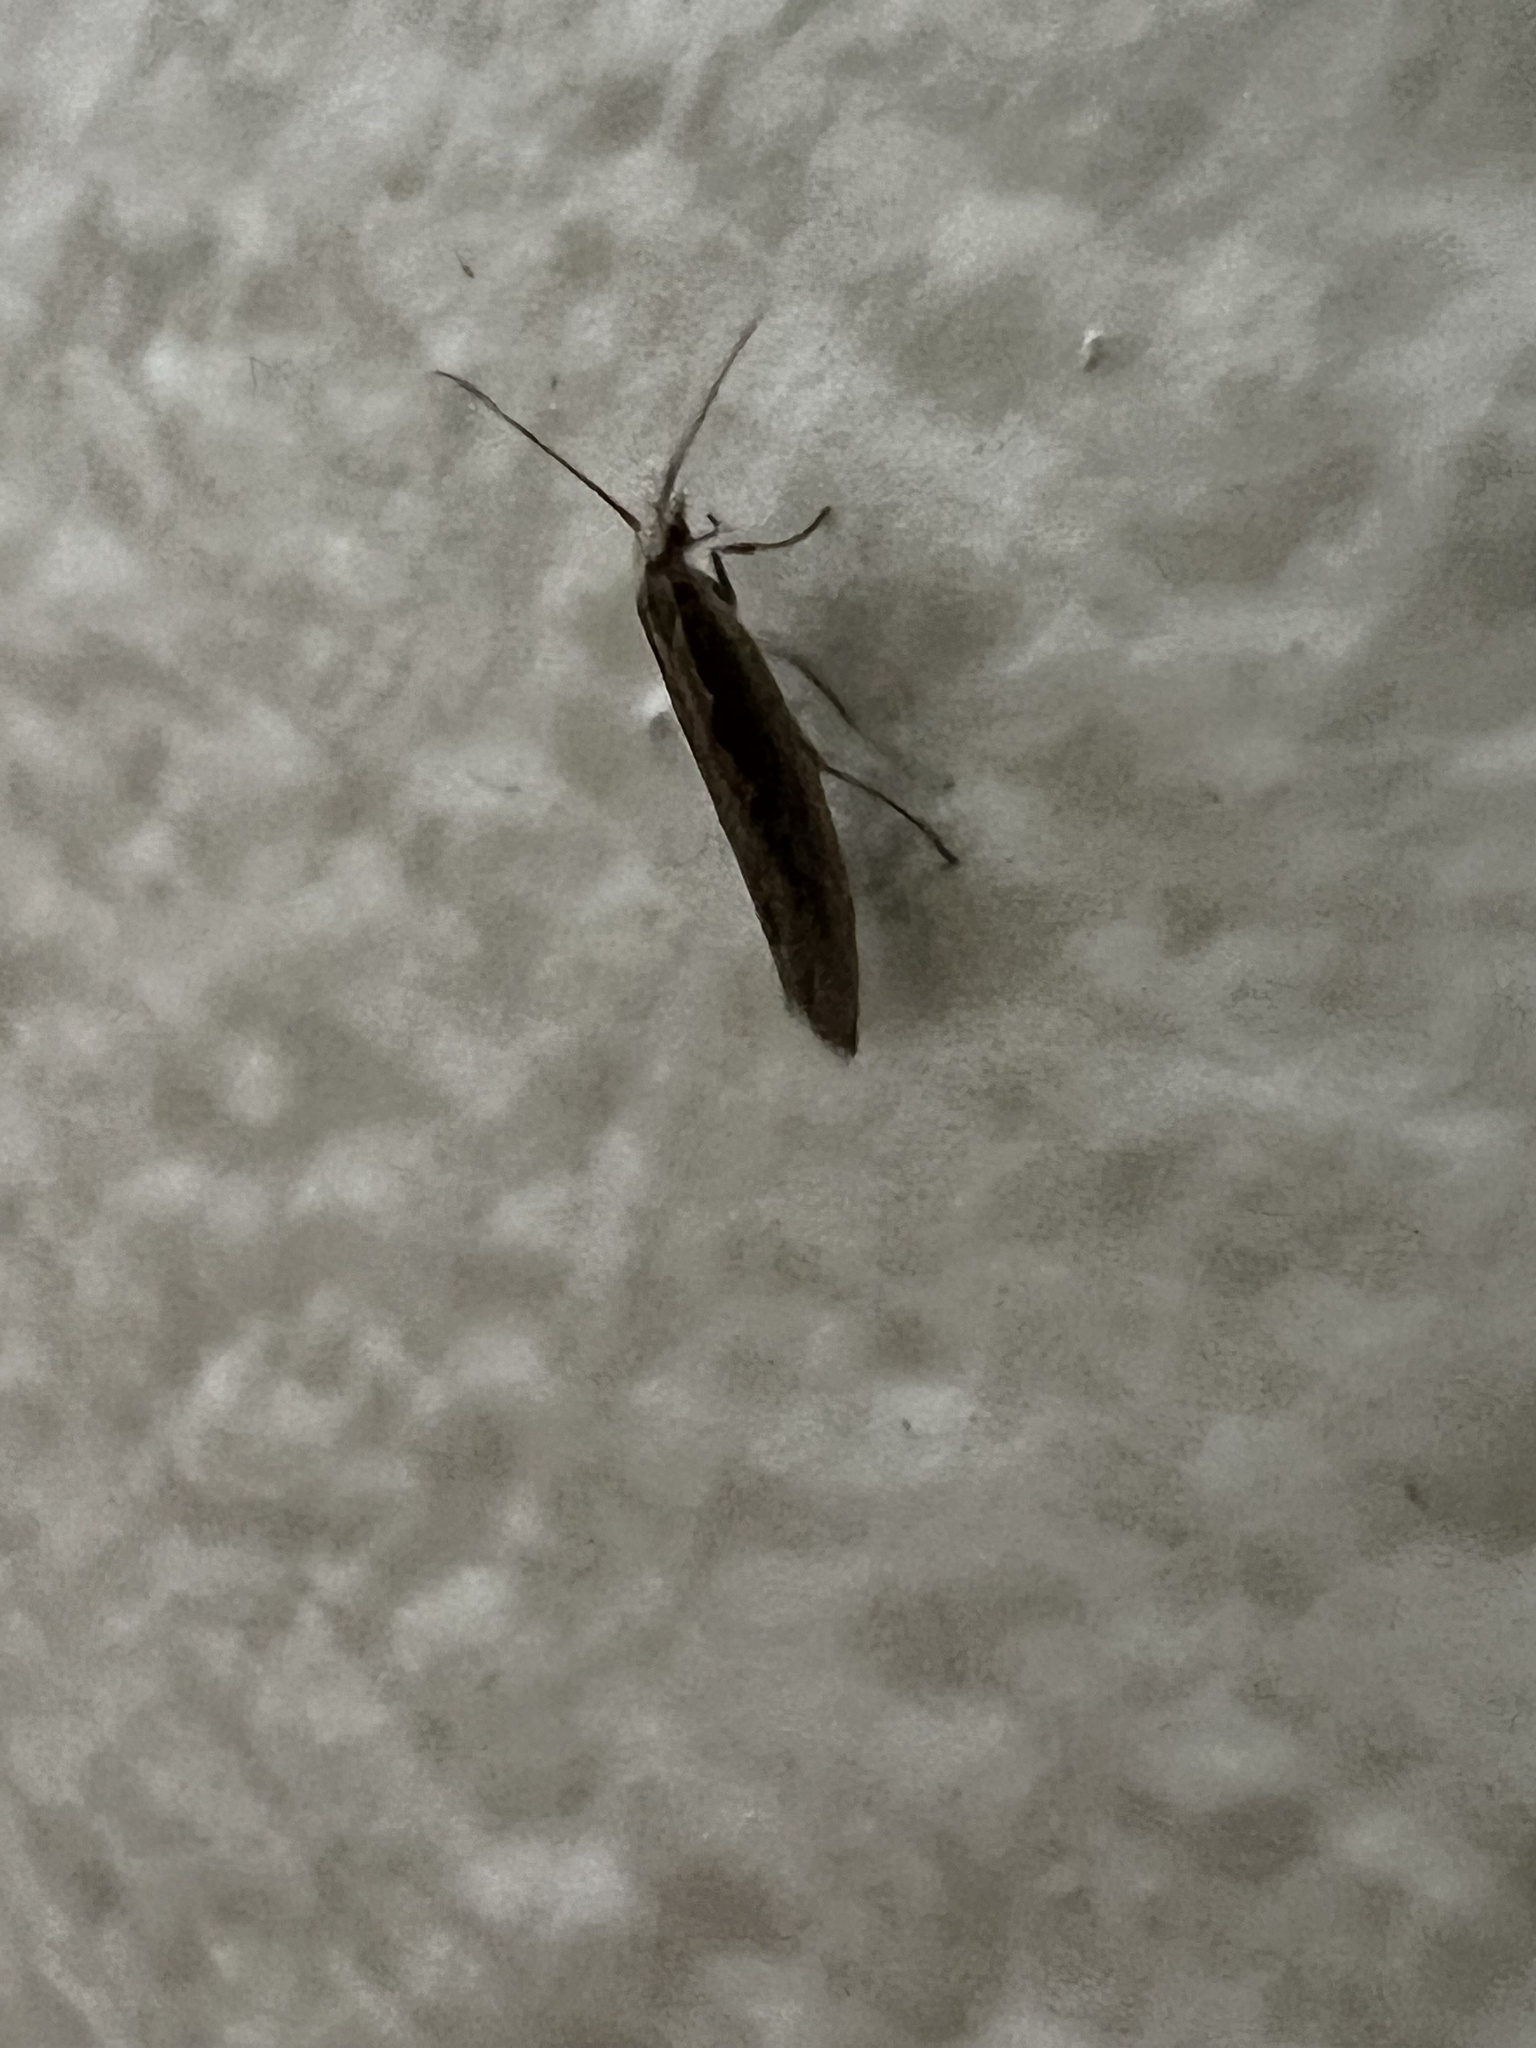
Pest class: diamondback_moth